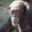
Label: chimpanzee